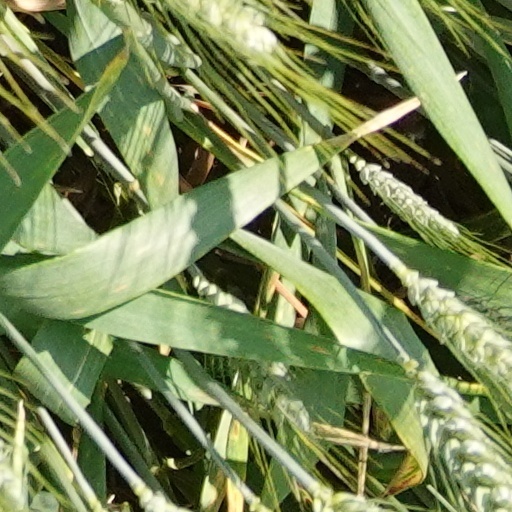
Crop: wheat